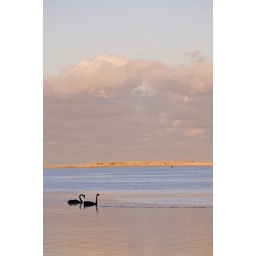
Smiths lake late dusk in June with black swans